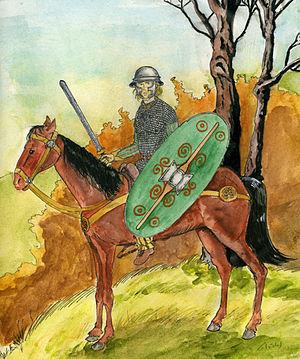
Cavalier celte du I er siècle av J-C